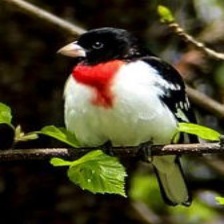
Species: ROSE BREASTED GROSBEAK
Scientific name: PHEUCTICUS LUDOVICIANUS